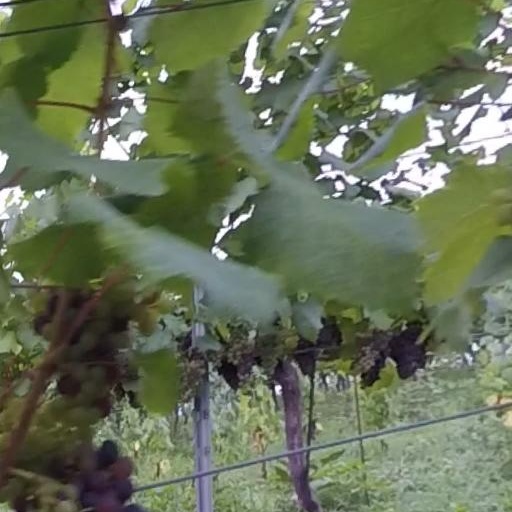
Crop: grape